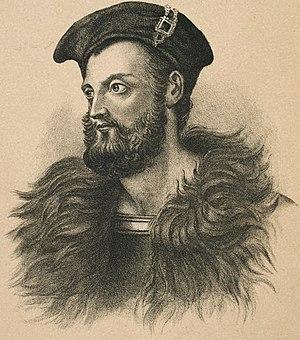
Eoghan Rua Ó Néill, anglicisé en Owen Roe O'Neill, est un militaire irlandais, un des plus célèbres représentants de la famille O'Neill d'Ulster de l'époque.